Pan-American Security Zone

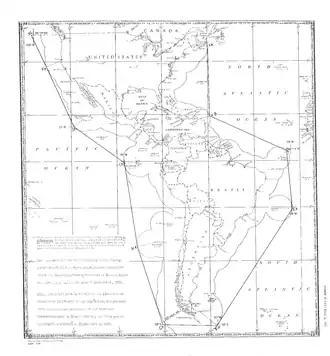
Map of the maritime security zone created by the Declaration of Panama in October 1939, based on straight lines between points about 300 nautical miles offshore.

During the early years of World War II before the United States became a formal belligerent, President Franklin D. Roosevelt declared a region of the Atlantic, adjacent to the Americas, as the Pan-American Security Zone. Within this zone, United States naval ships escorted convoys bound for Europe. In practice, this greatly aided the United Kingdom, which was largely dependent upon the Atlantic convoys.